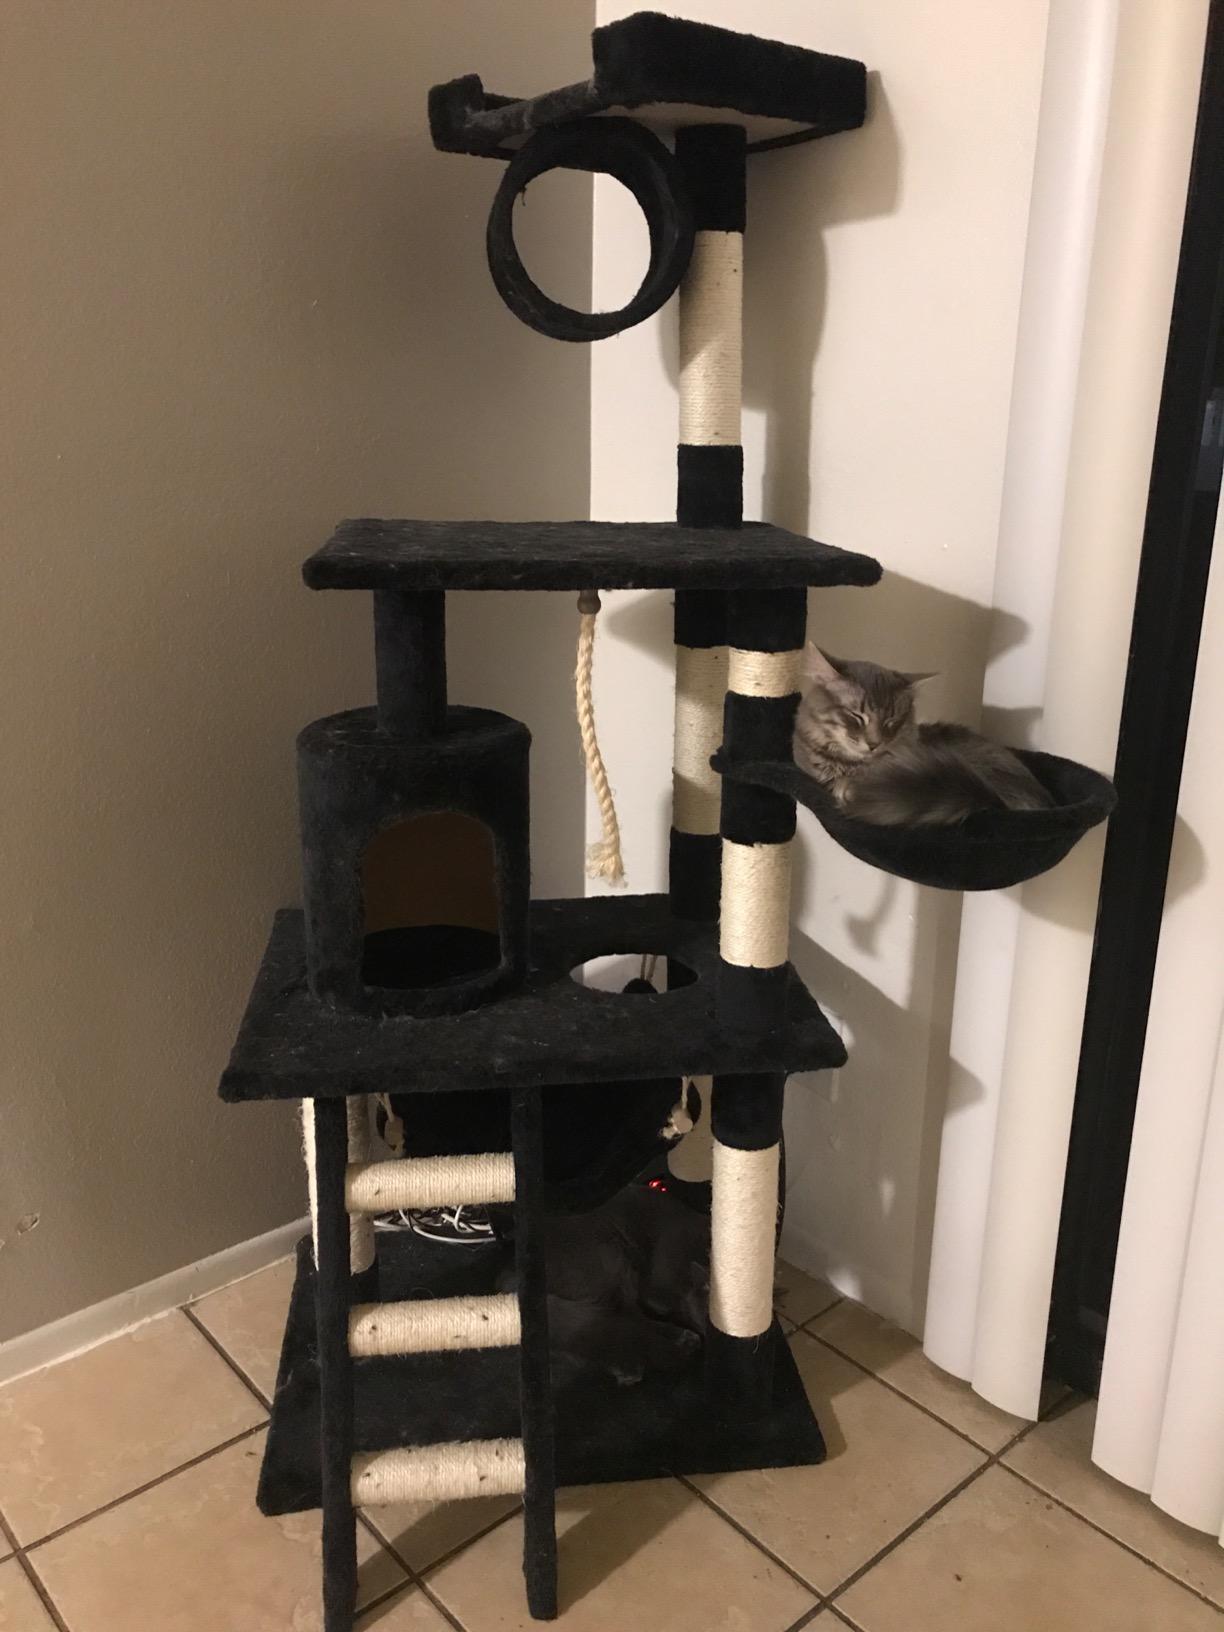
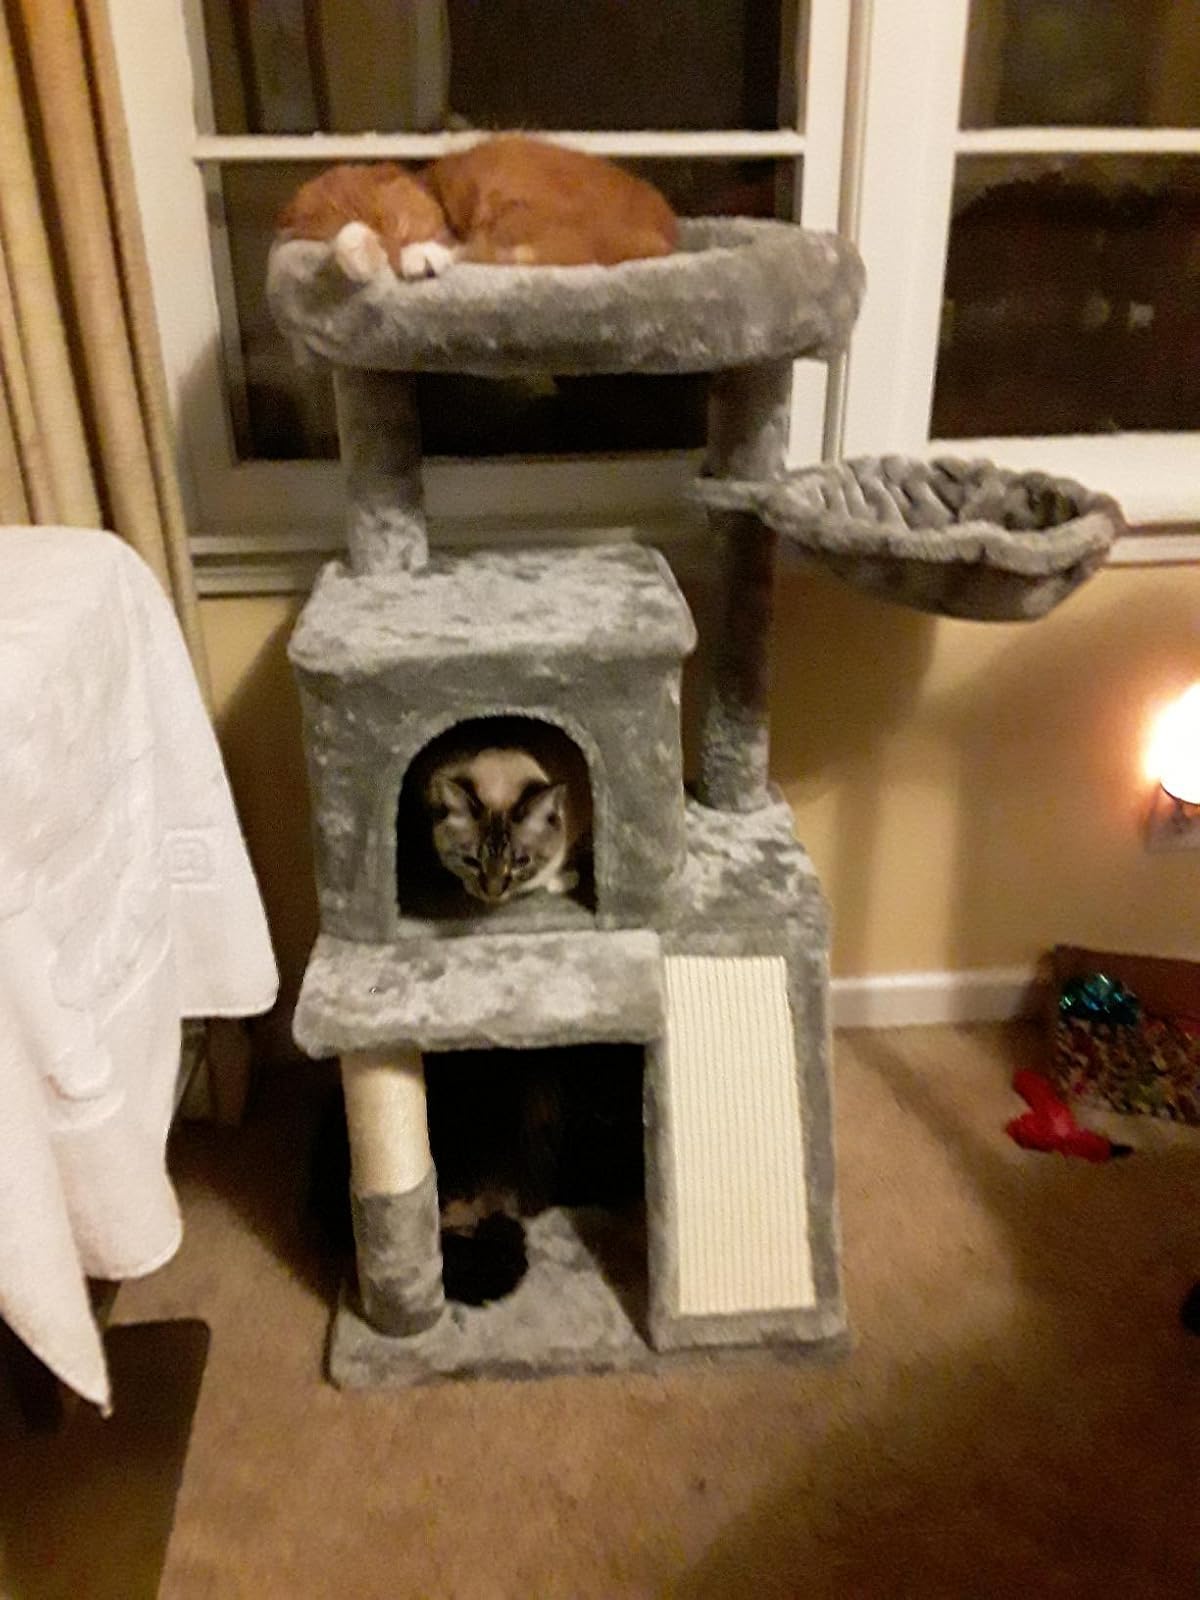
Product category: items_cat tree
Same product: no